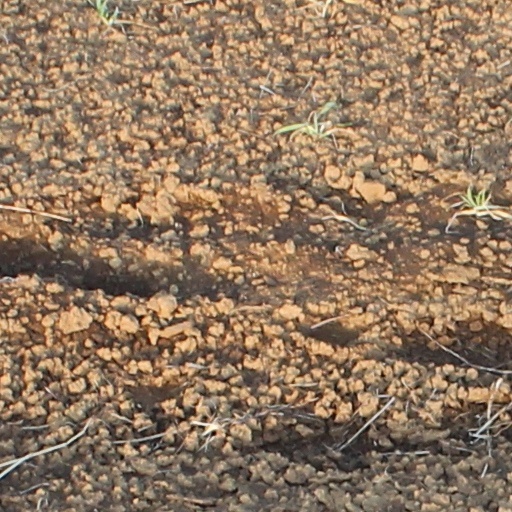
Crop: wheat